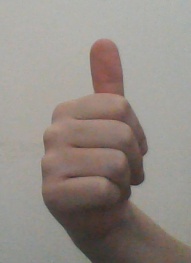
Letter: aleff